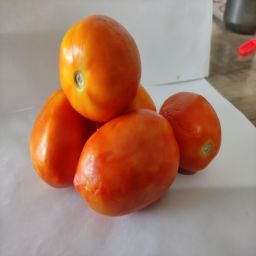
Crop: Tomato
Quality: Ripe